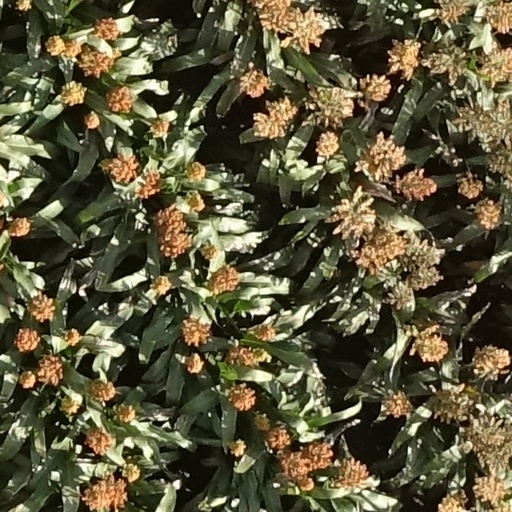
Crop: sorghum